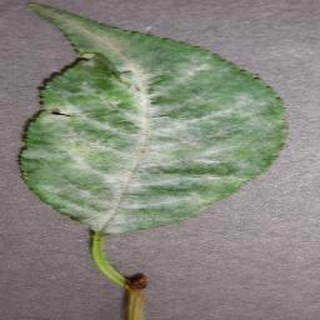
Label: cherry_powdery_mildew